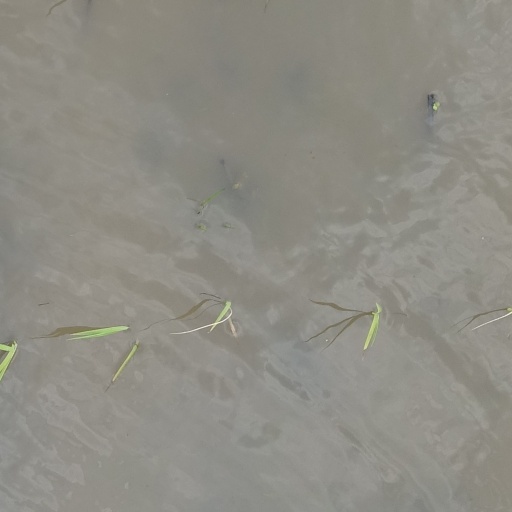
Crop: rice